Oblivion Island: Haruka and the Magic Mirror

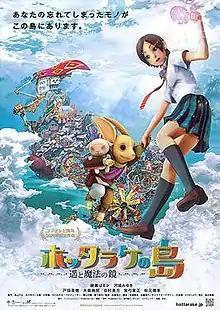
Japanese release poster

is a 2009 Japanese computer-animated film directed by Shinsuke Sato. It was produced in commemoration of Fuji Television's 50th anniversary. The film was nominated for the award for Excellent Animation of the Year at the 33rd Japan Academy Prize. The film is produced using Autodesk Maya 3D software.